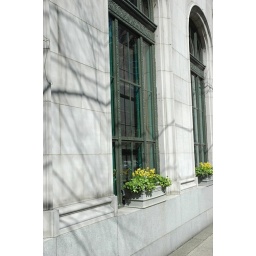
Flower box in window